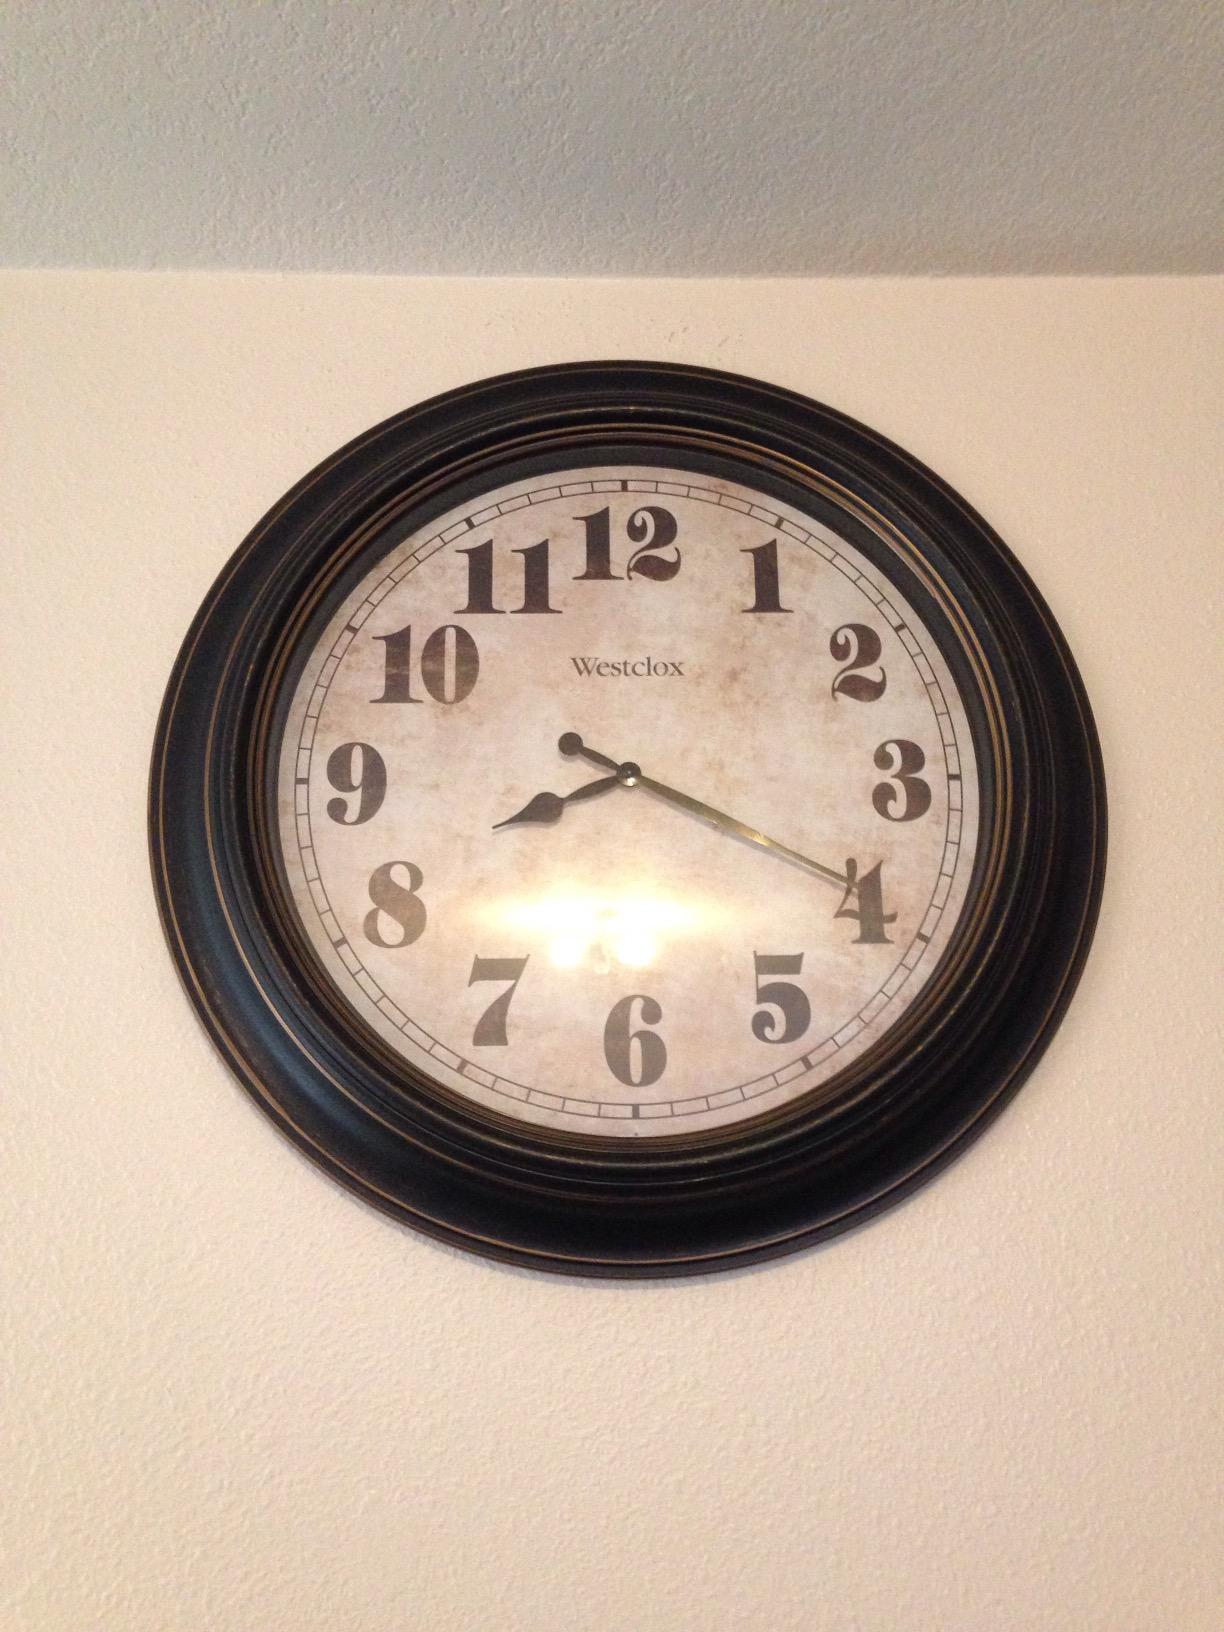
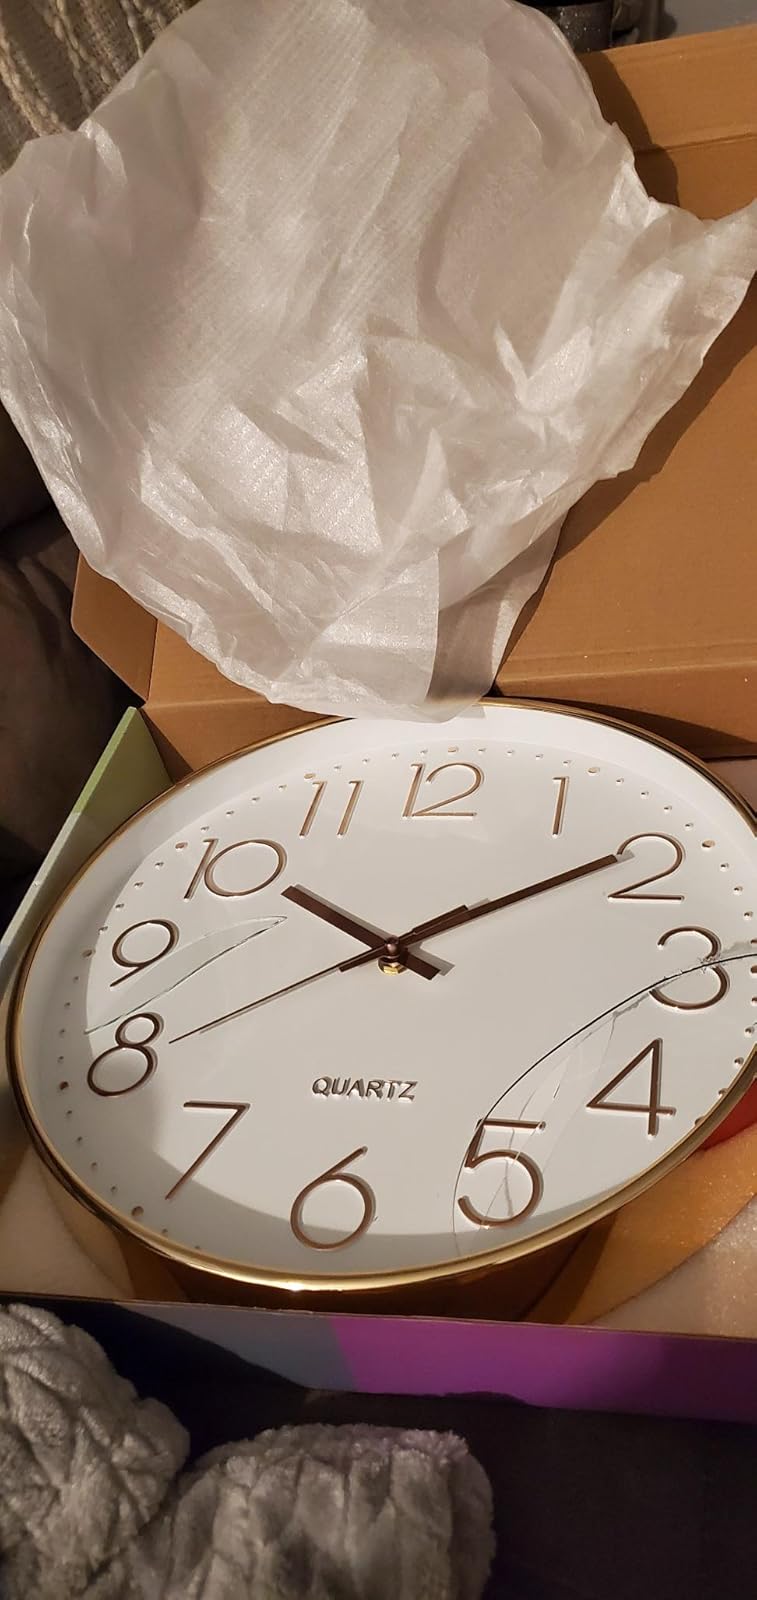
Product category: clock
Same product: no